Dutchtown, St. Louis

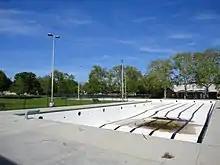
Marquette Park Pool in 2011

Marquette Park is a historic park in Dutchtown It is home to a recreation center and the historic Marquette Park Pool. The park was named after Father Pere Marquette in 1915 and covers .